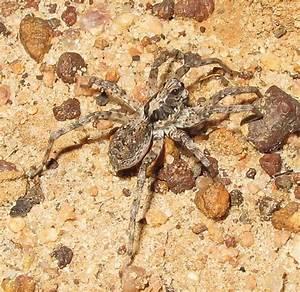
spider